Sky position (RA, Dec in degrees): 186.229, 25.623
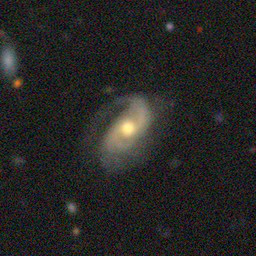
Galaxy morphology: Unbarred Loose Spiral Galaxies